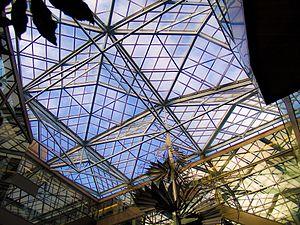
Victoria est la capitale provinciale de la Colombie-Britannique au Canada, ainsi qu'une cité.